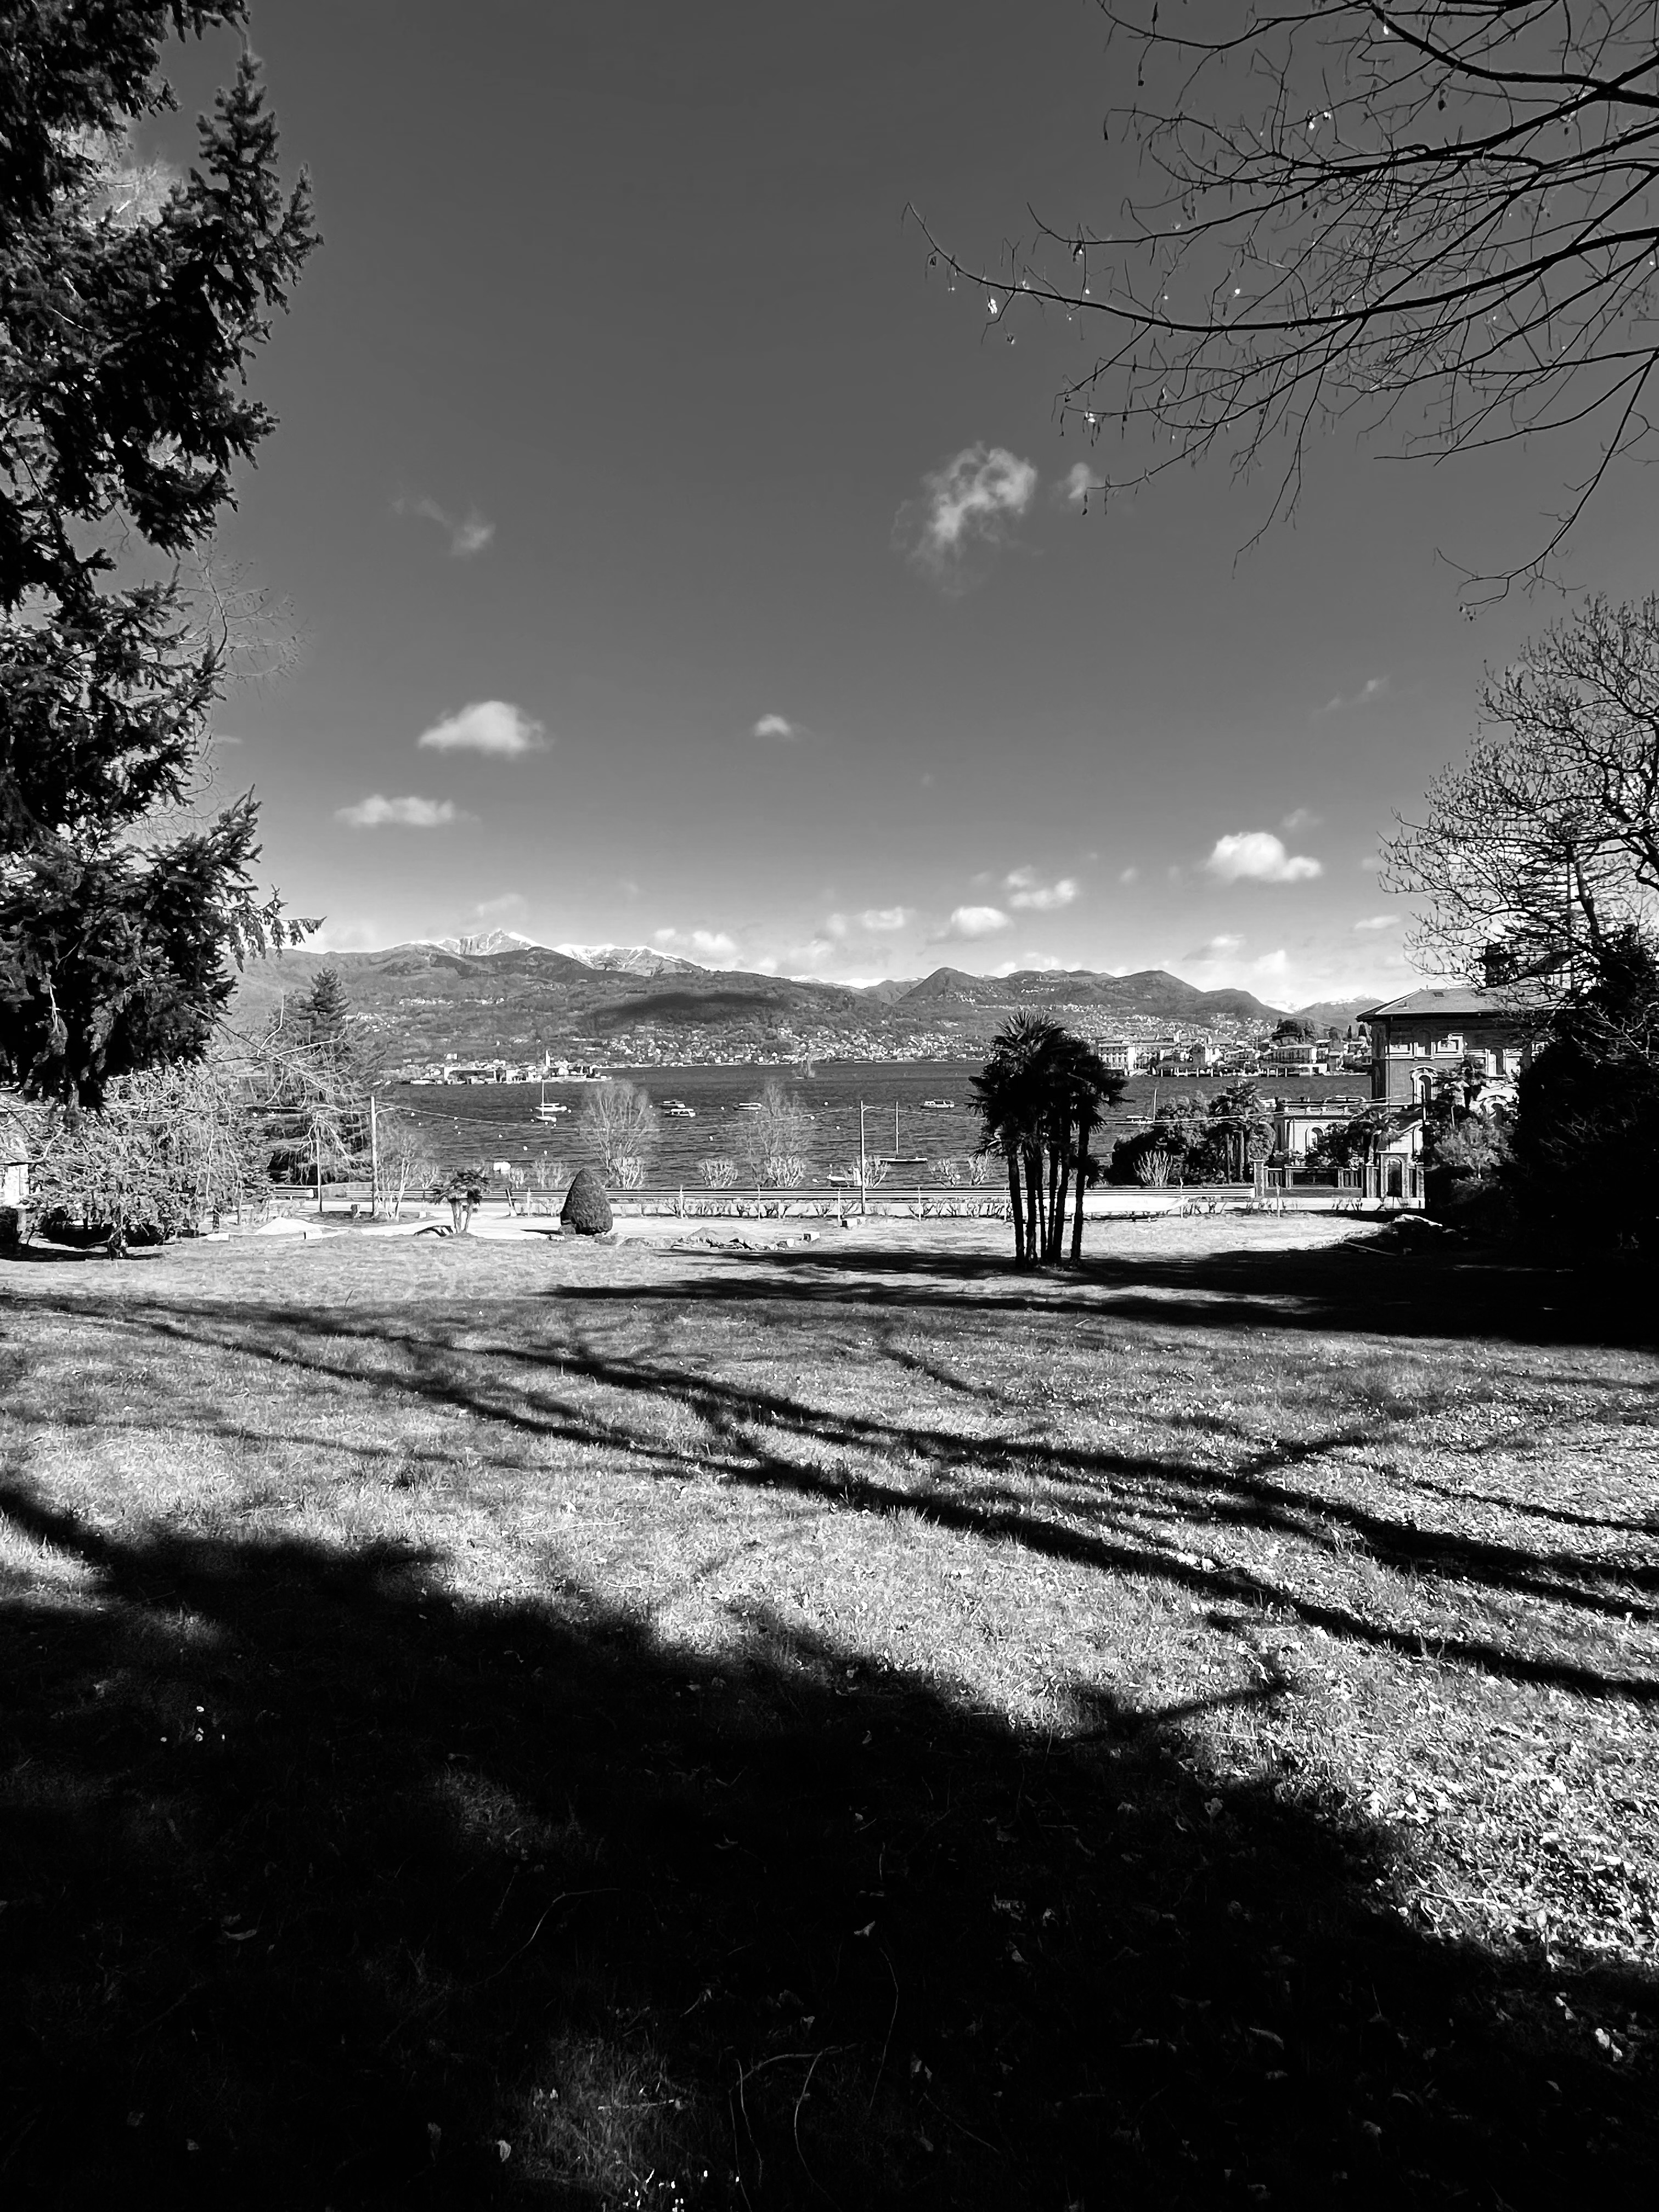
natural, cloud, plant, sky, atmosphere, natural landscape, tree, branch, wood, black and white, sunlight, asphalt, style, road surface, grass, landscape, horizon, rural area, freezing, plain, Tints and shades, road, grassland, darkness, monochrome photography, mountain, monochrome, soil, forest, winter, evening, meteorological phenomenon, wilderness, street, field, shadow, reflection, hill, cumulus, dusk, night, symmetry, rock, still life photography, pasture